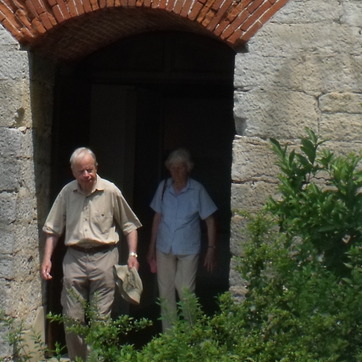
Material: skin